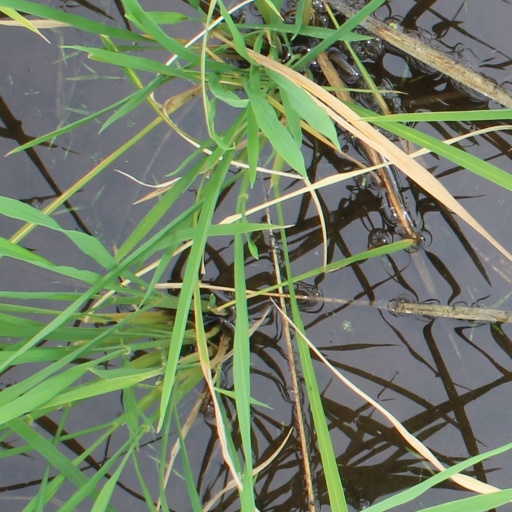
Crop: rice